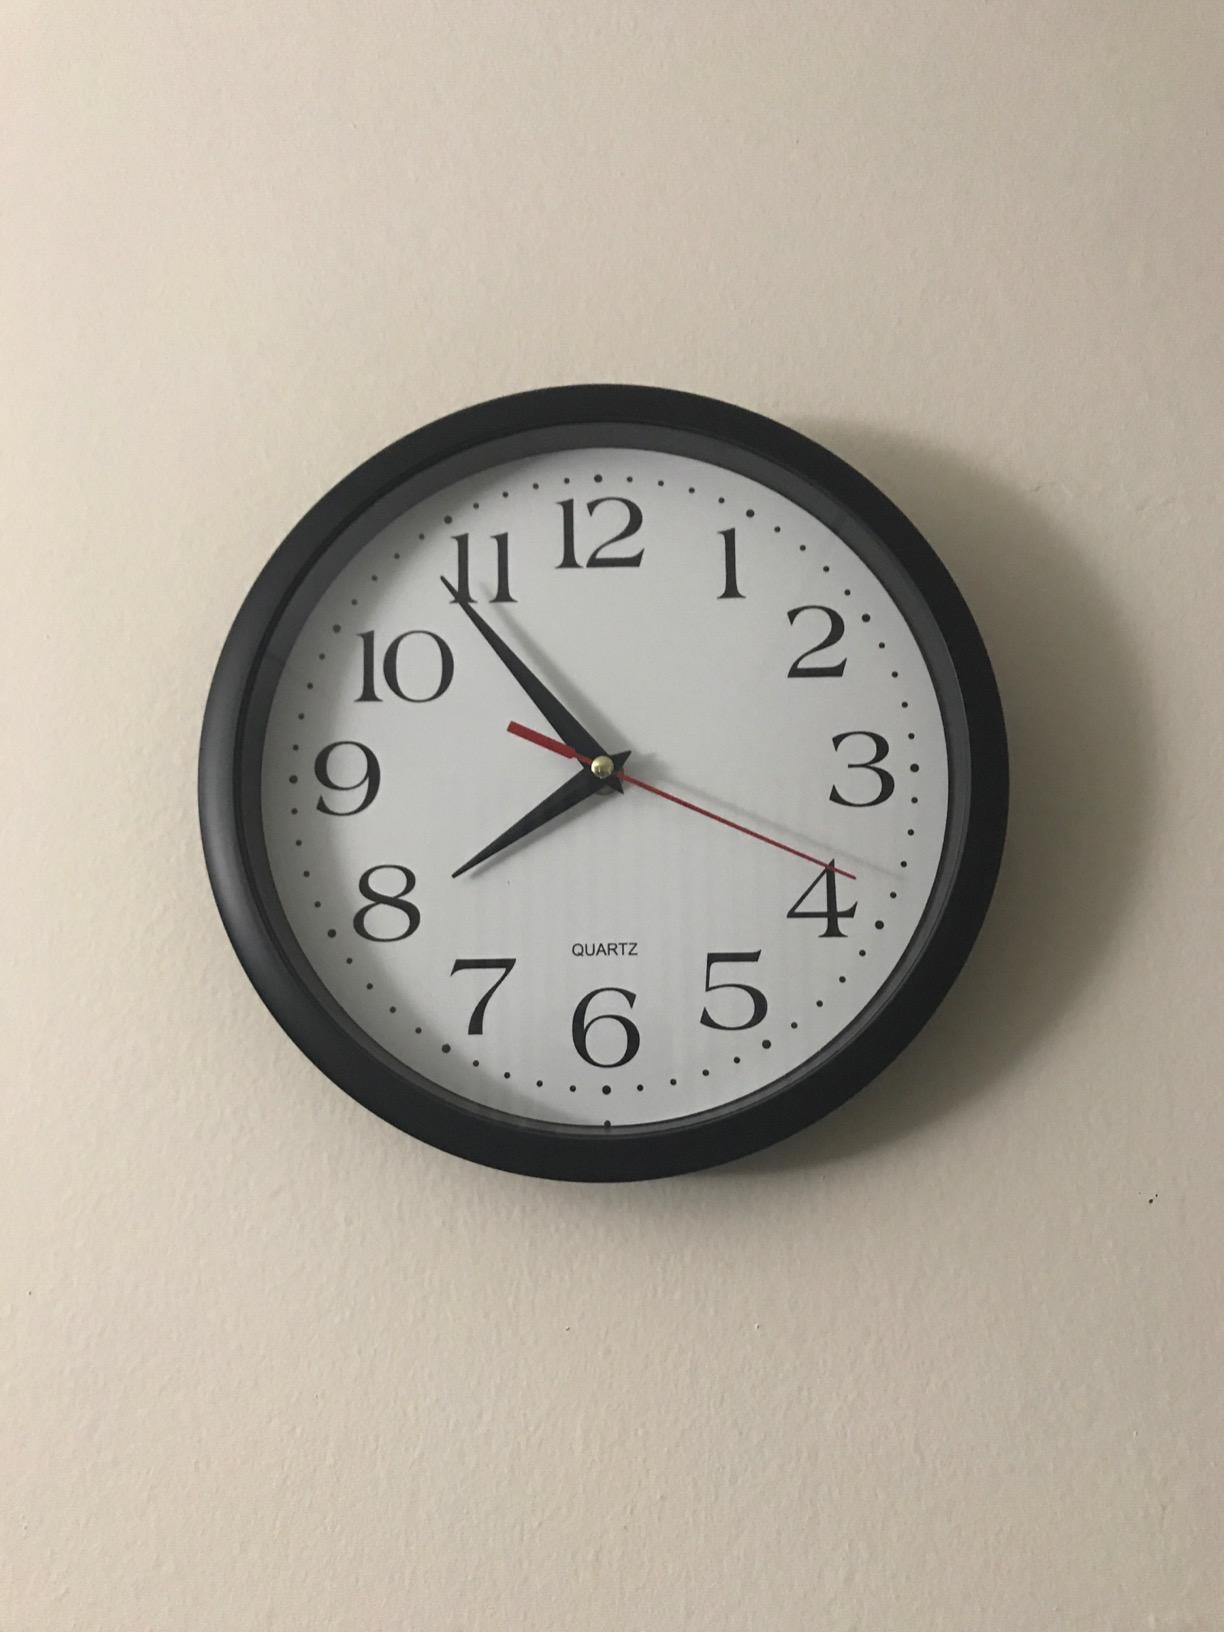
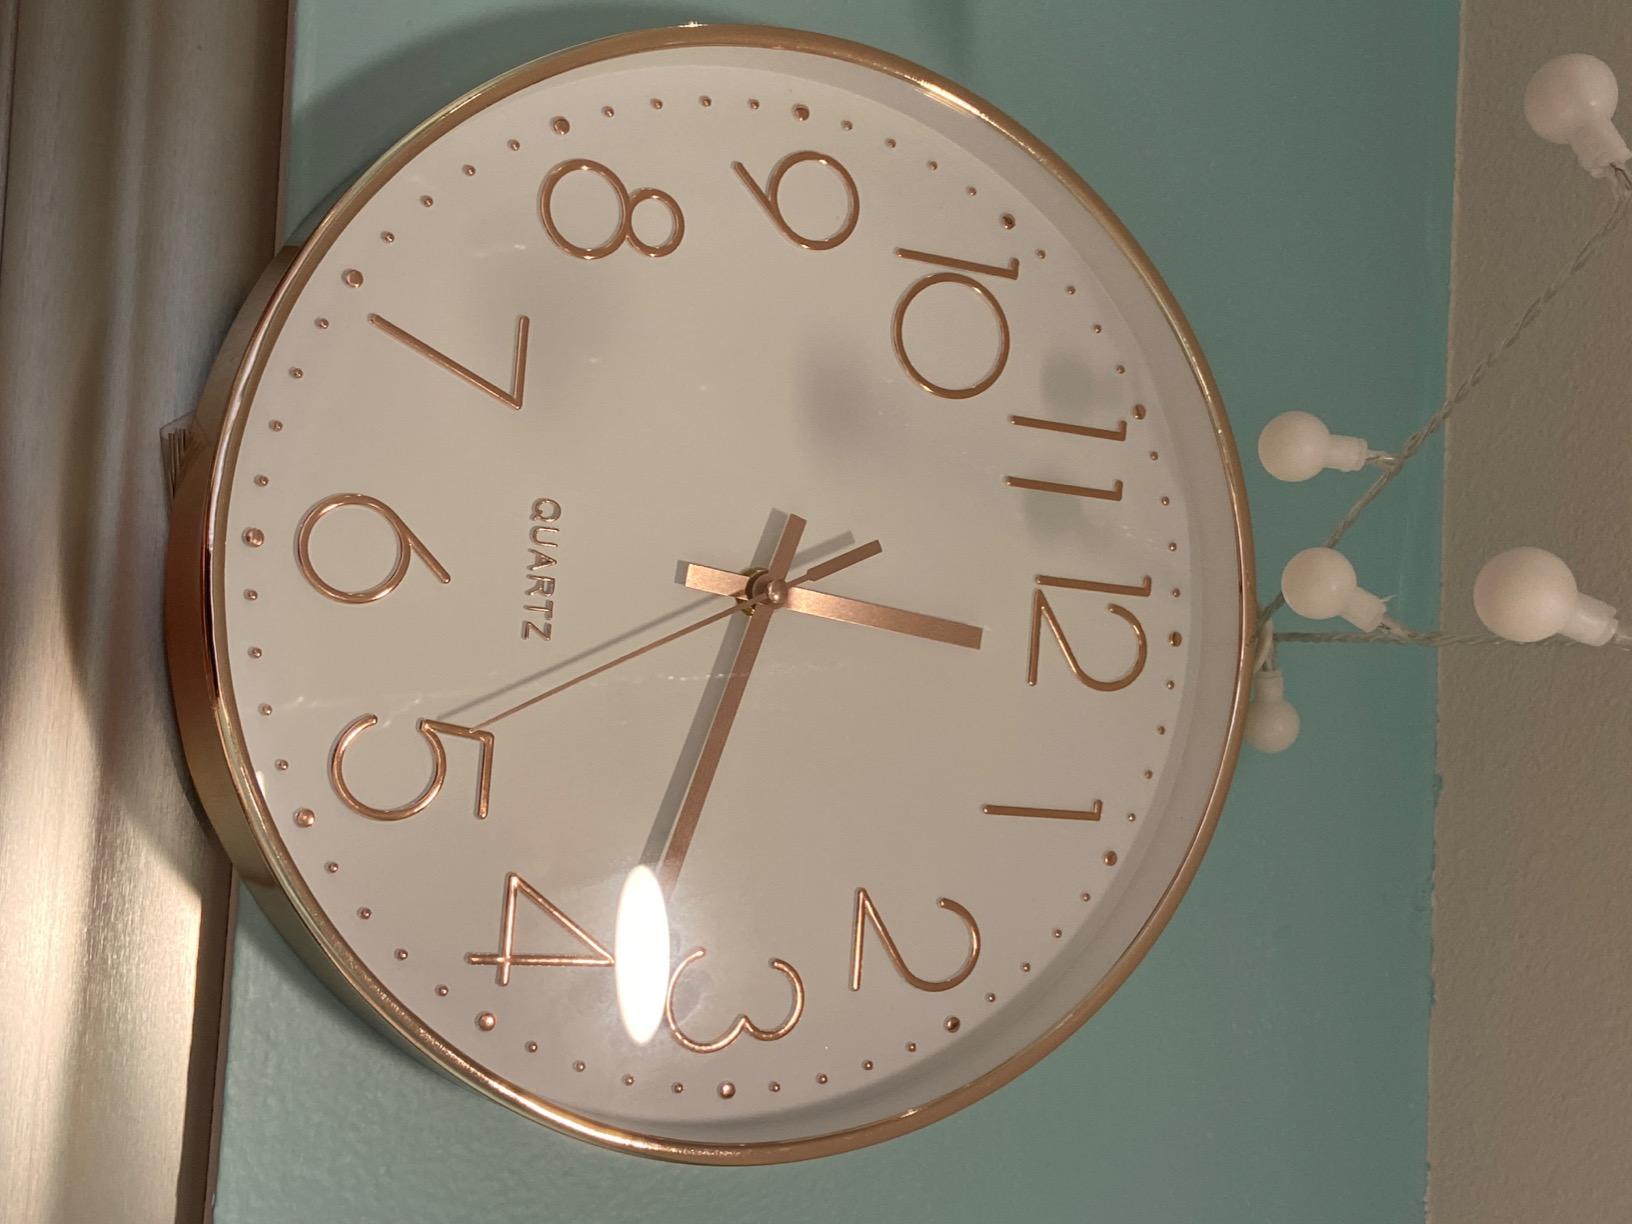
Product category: clock
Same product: no